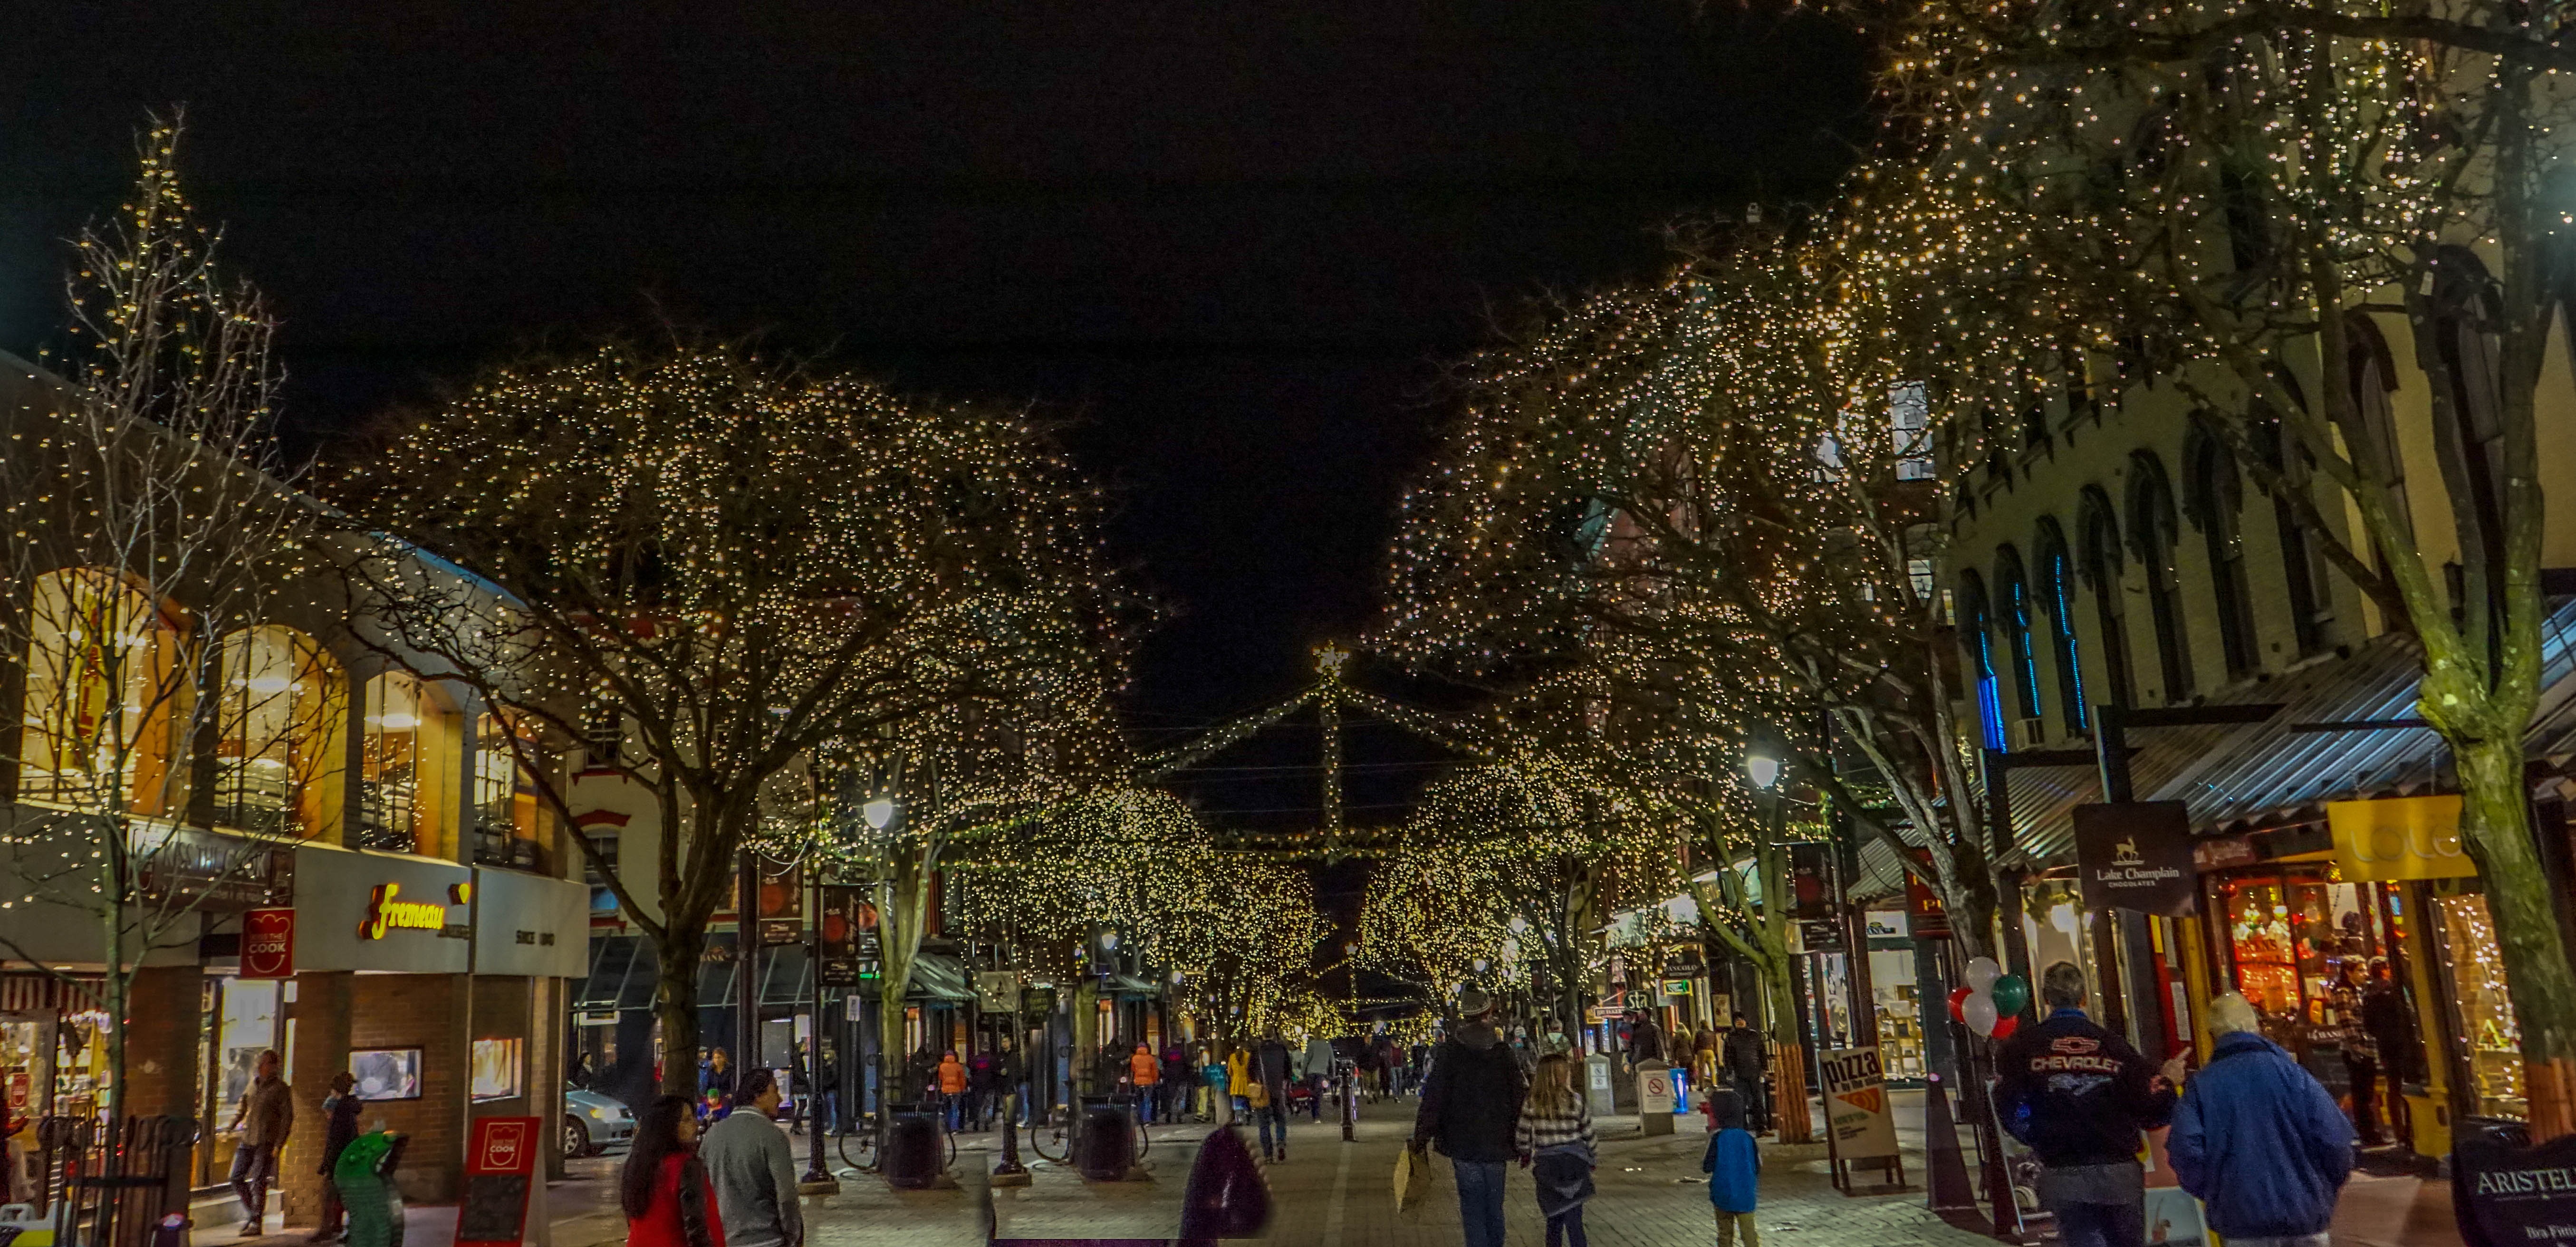
tree, architecture, road, street, night, town, view, building, city, cityscape, downtown, travel, evening, tourism, public space, lights, neighbourhood, new england, church street, human settlement, burlington vermont